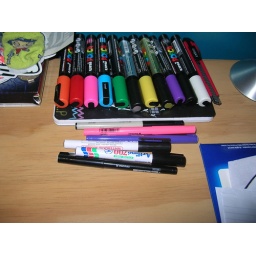
poscas black book under them and othere pens